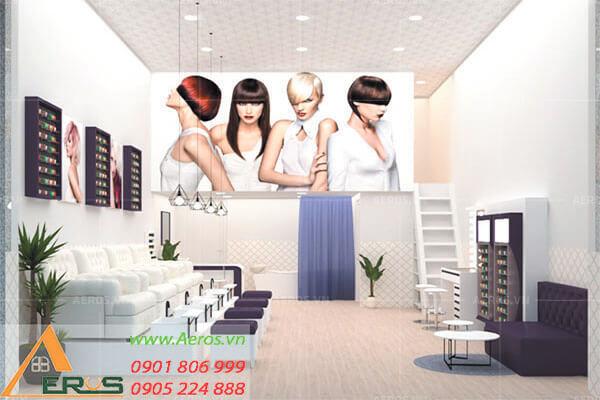
tường của căn phòng có màu chủ đạo là màu trắng